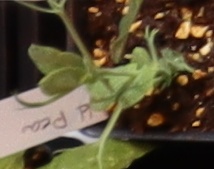
Label: Field Pea